Richard Nixon

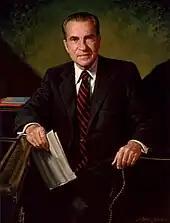
Official Nixon portrait by James Anthony Wills,

Nixon used the improving international environment to address the topic of nuclear peace. Following the announcement of his visit to China, the Nixon administration concluded negotiations for him to visit the Soviet Union. The President and First Lady arrived in Moscow on May 22, 1972, and met with Leonid Brezhnev, the general secretary of the Communist Party; Alexei Kosygin, the Chairman of the Council of Ministers; and Nikolai Podgorny, the Chairman of the Presidium of the Supreme Soviet, among other leading Soviet officials.